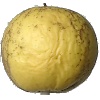
Label: golden_apple